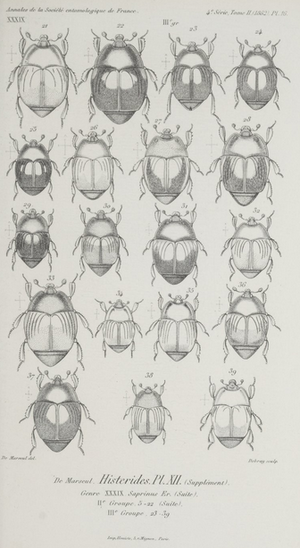
Une des planches de dessins au trait réalisée par S.A. de Marseul
Sylvain-Augustin de Marseul est un entomologiste français, né le 21 janvier 1812 à Fougerolles-du-Plessis et mort le 16 avril 1890 à Paris.
Les Histeridae, Histeridés en français, sont une famille d'insectes coléoptères. Leur répartition couvre l'ensemble du monde. Plus de 4 200 espèces ont d'ores et déjà été décrites dans cette famille comprenant notamment les histers du genre Hister. Ces Polyphages se distinguent notamment par des antennes en massue coudées et de courts élytres qui ne recouvrent que cinq des sept tergites de l'abdomen. Ce sont des prédateurs, essentiellement nocturnes, qui feignent la mort en cas de danger. Ces insectes se sont avérés utiles en médecine légale pour aider à évaluer le moment d'un décès en milieux non humanisés. Ils sont aussi particulièrement appréciés en agriculture, dans le contrôle des insectes ravageurs, particulièrement des insectes coprophages et de la mouche domestique. Certaines espèces sont cannibales et doivent donc être séparées dans le cadre de leur élevage en captivité. Leur étude s'appelle l'histéridologie.